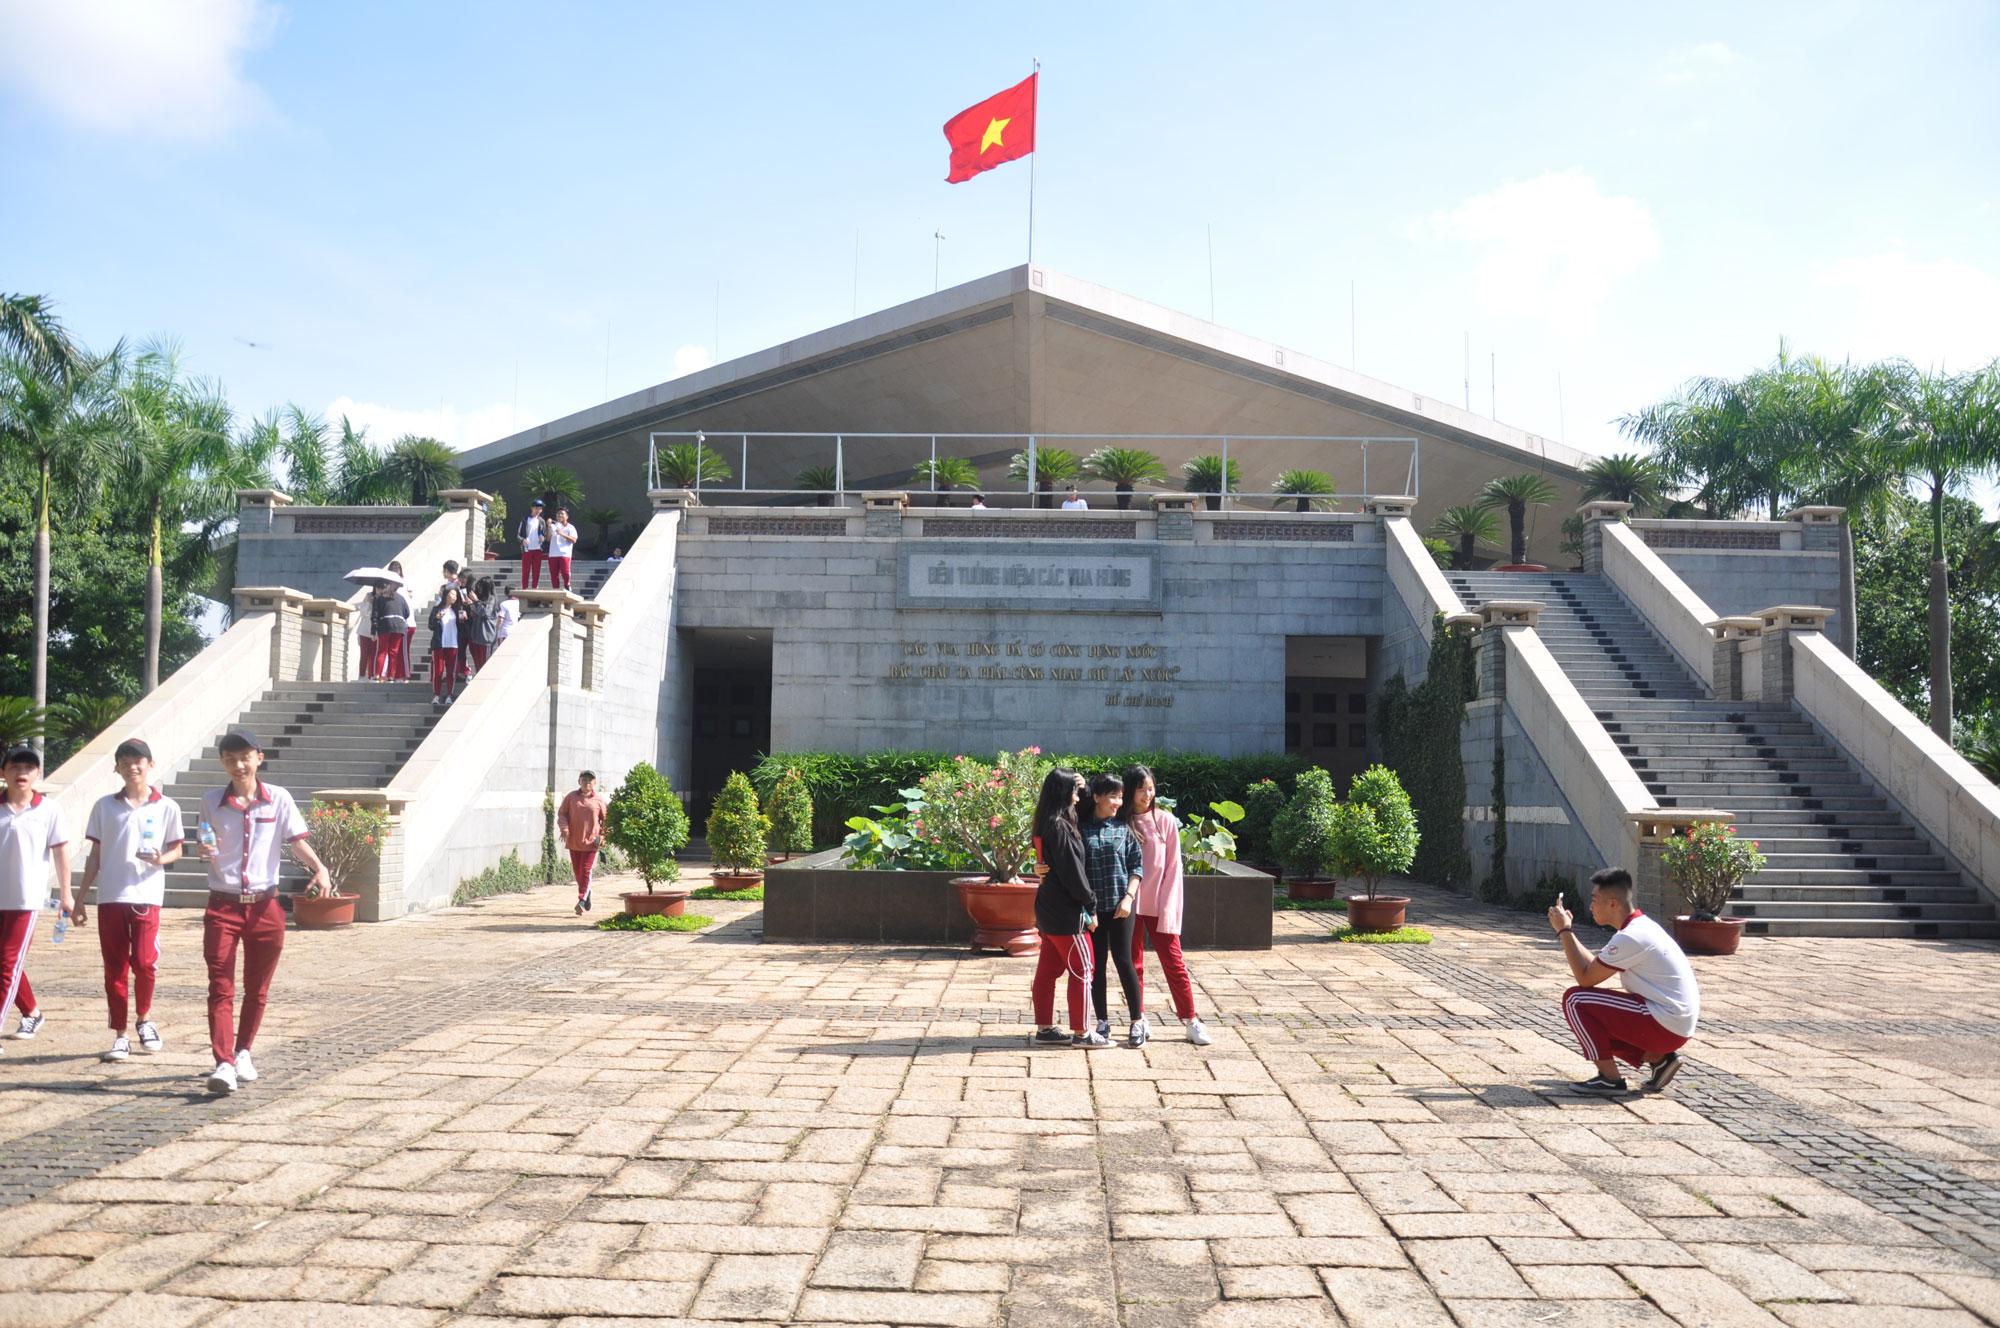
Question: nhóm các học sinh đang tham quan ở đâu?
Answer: đền tưởng niệm các vua hùng